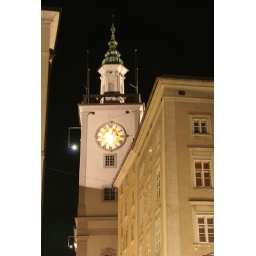
The old town hall clock tower by night